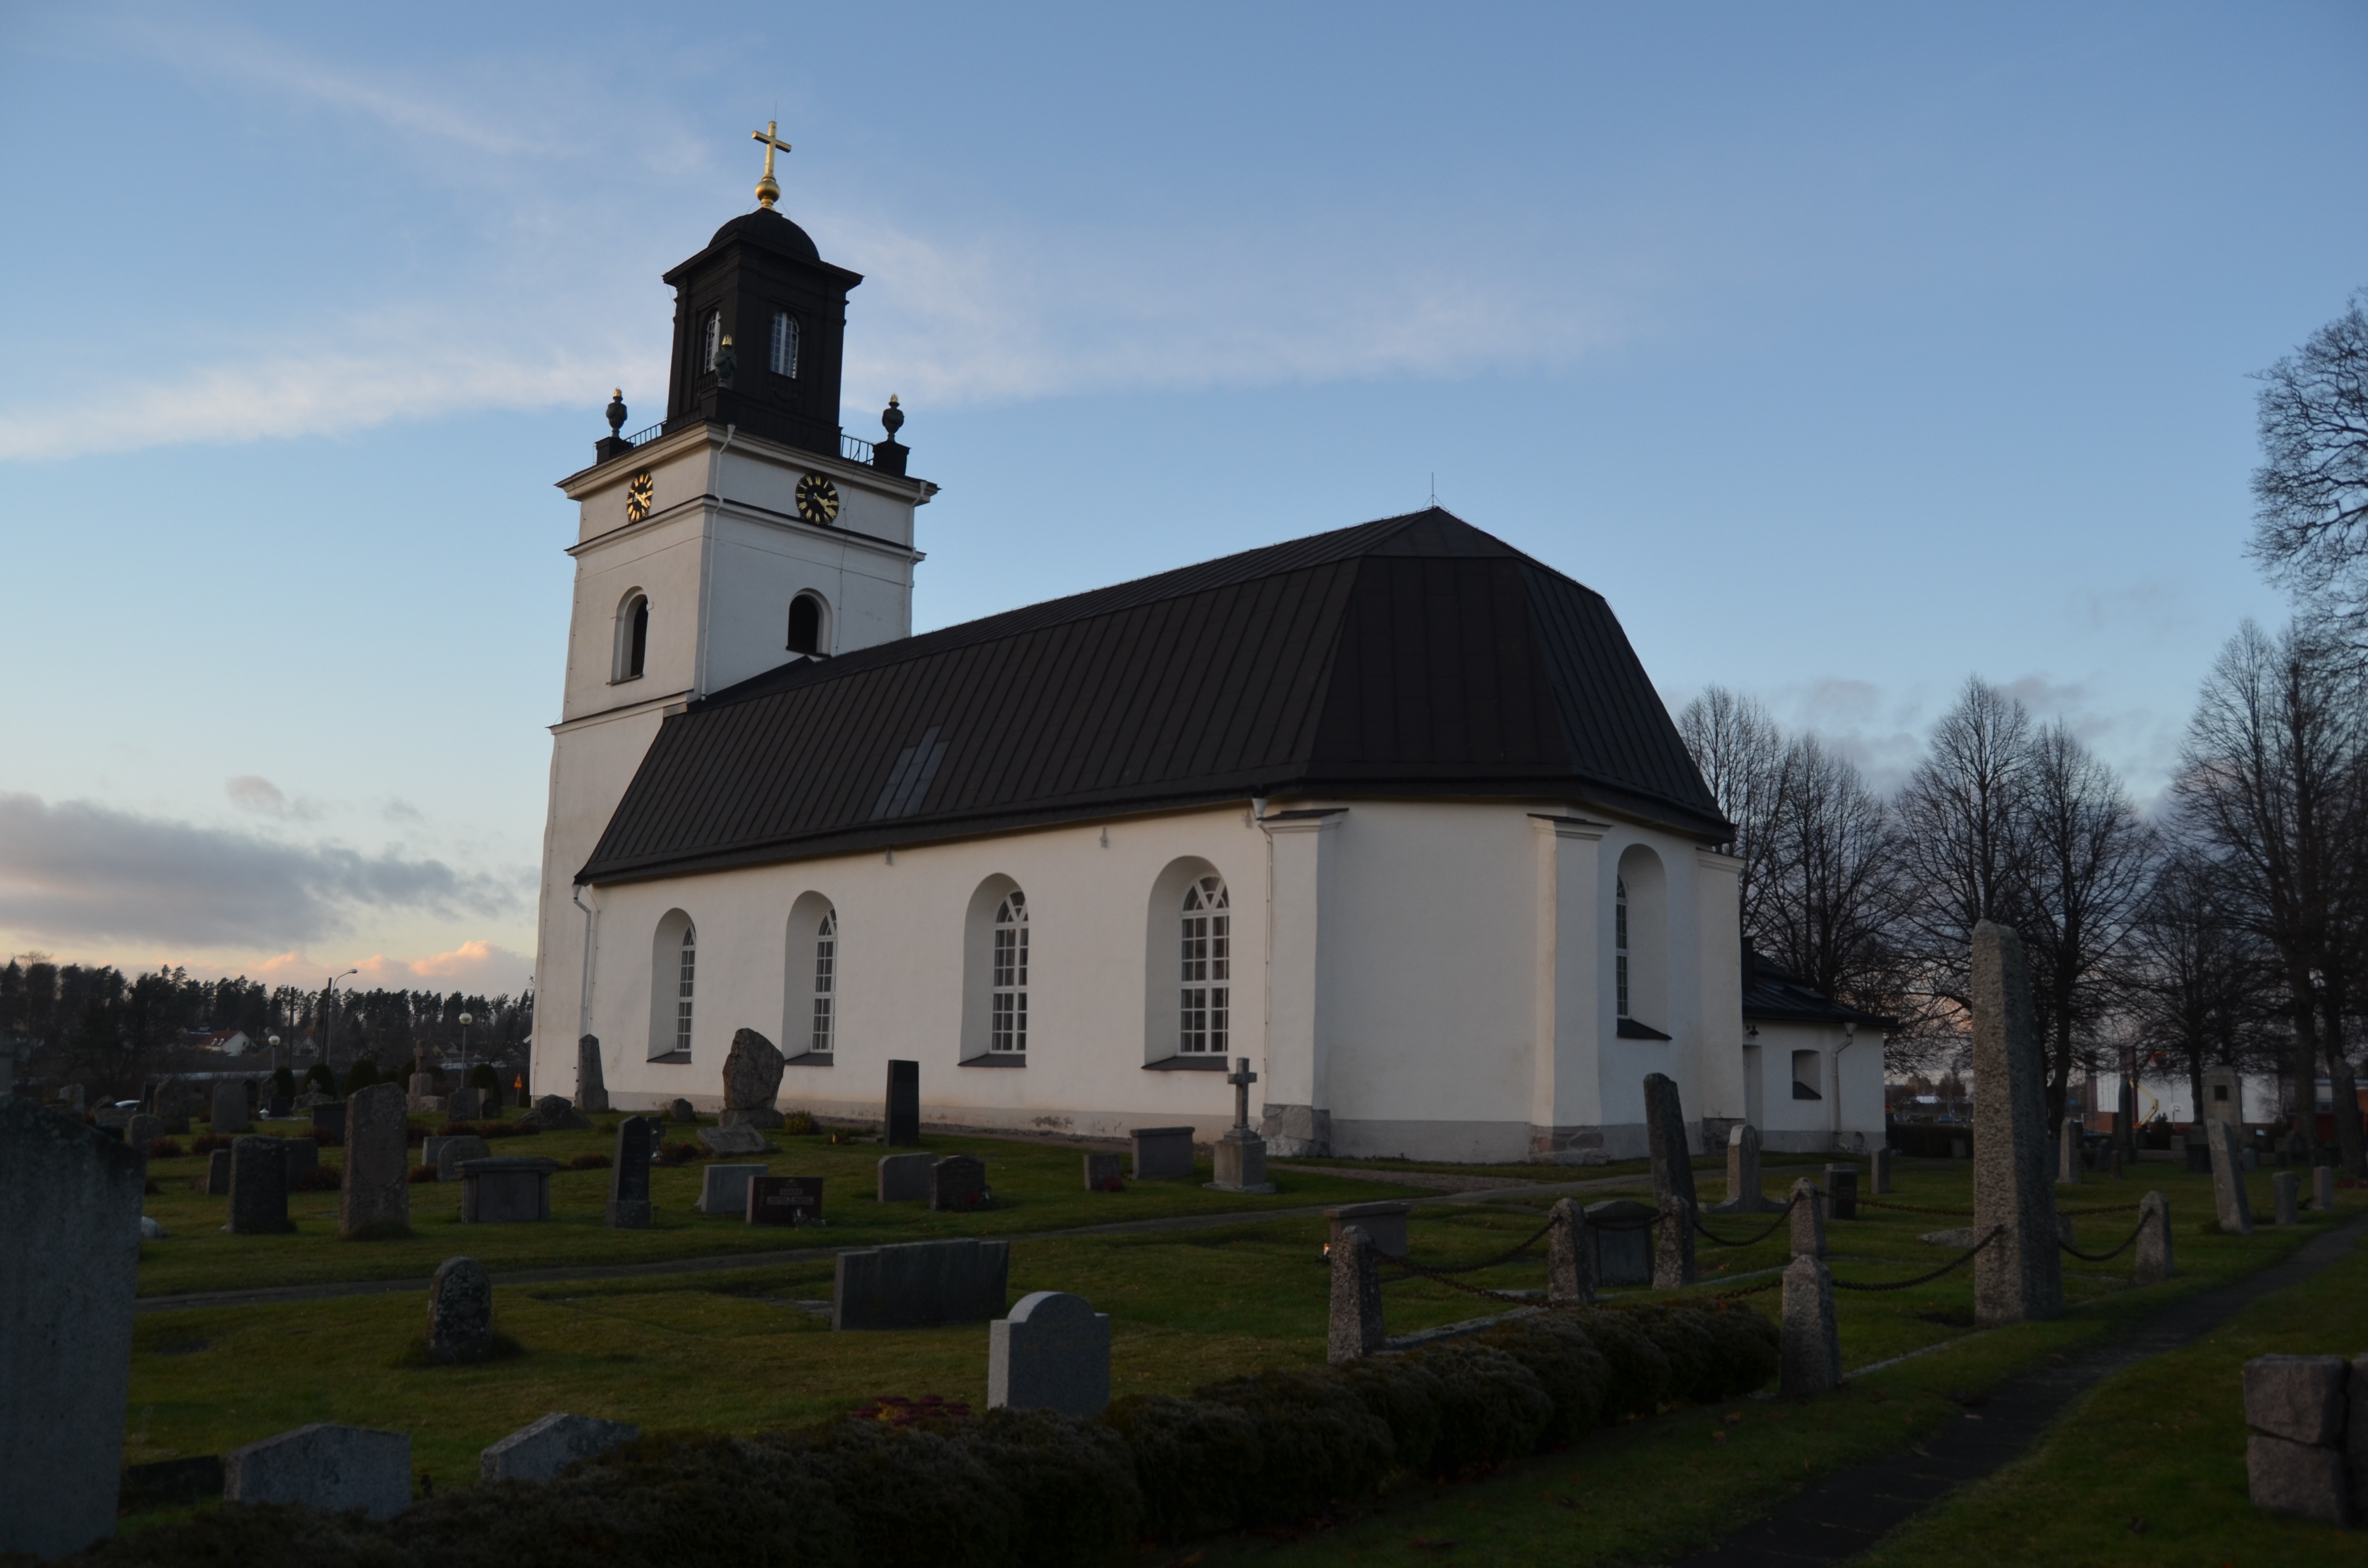
building, chateau, tower, church, chapel, place of worship, monastery, sweden, estate, v ster s central church, v stmanland